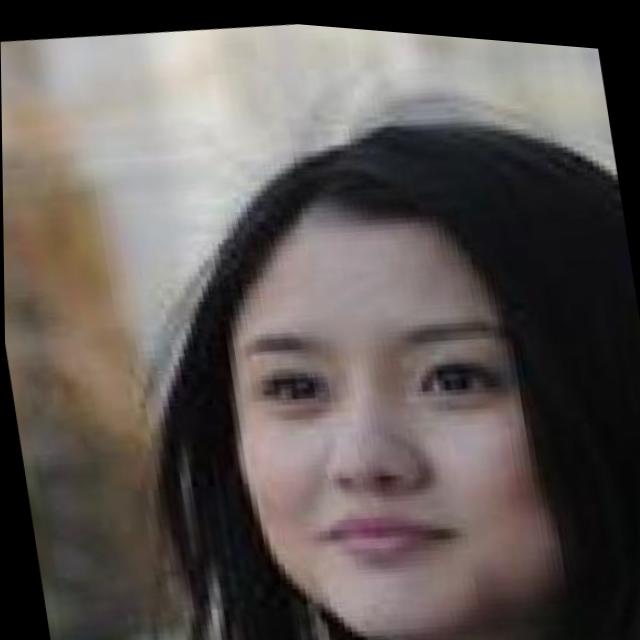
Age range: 21-44